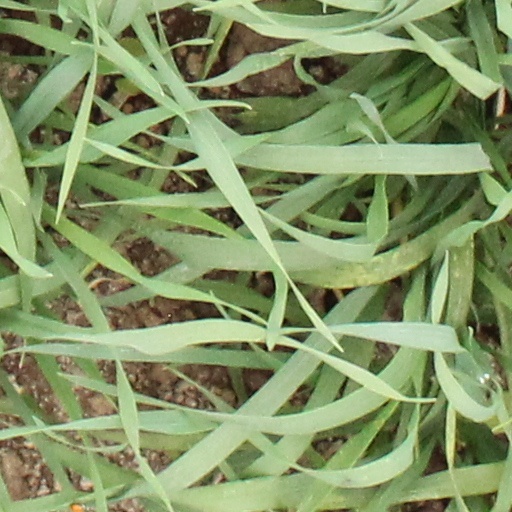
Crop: wheat